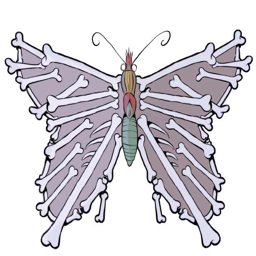
anatomy of a butterfly by person